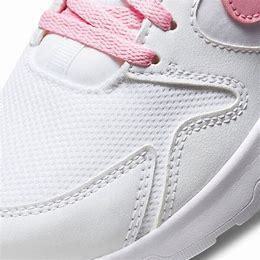
Brand: Nike
Model: LD Victory